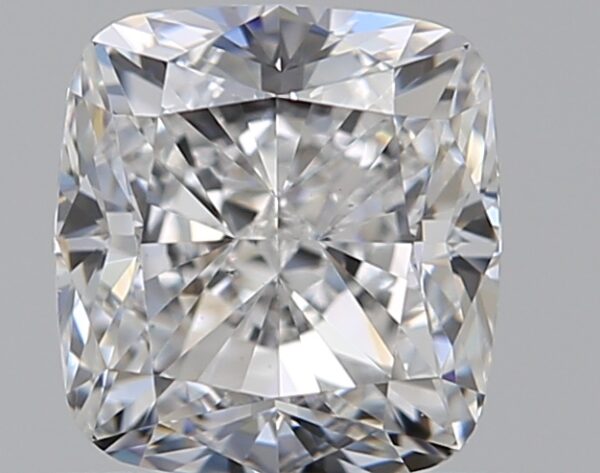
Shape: cushion
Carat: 0.7
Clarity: VS2
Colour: F
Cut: GD
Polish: EX
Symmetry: VG
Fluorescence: N
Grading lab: GIA
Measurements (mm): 4.98 x 4.67 x 3.35